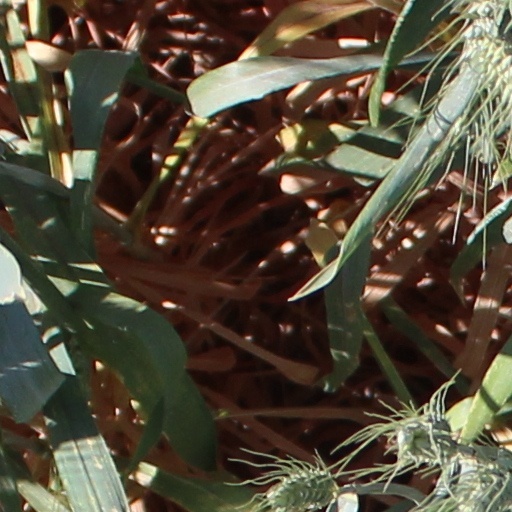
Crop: wheat